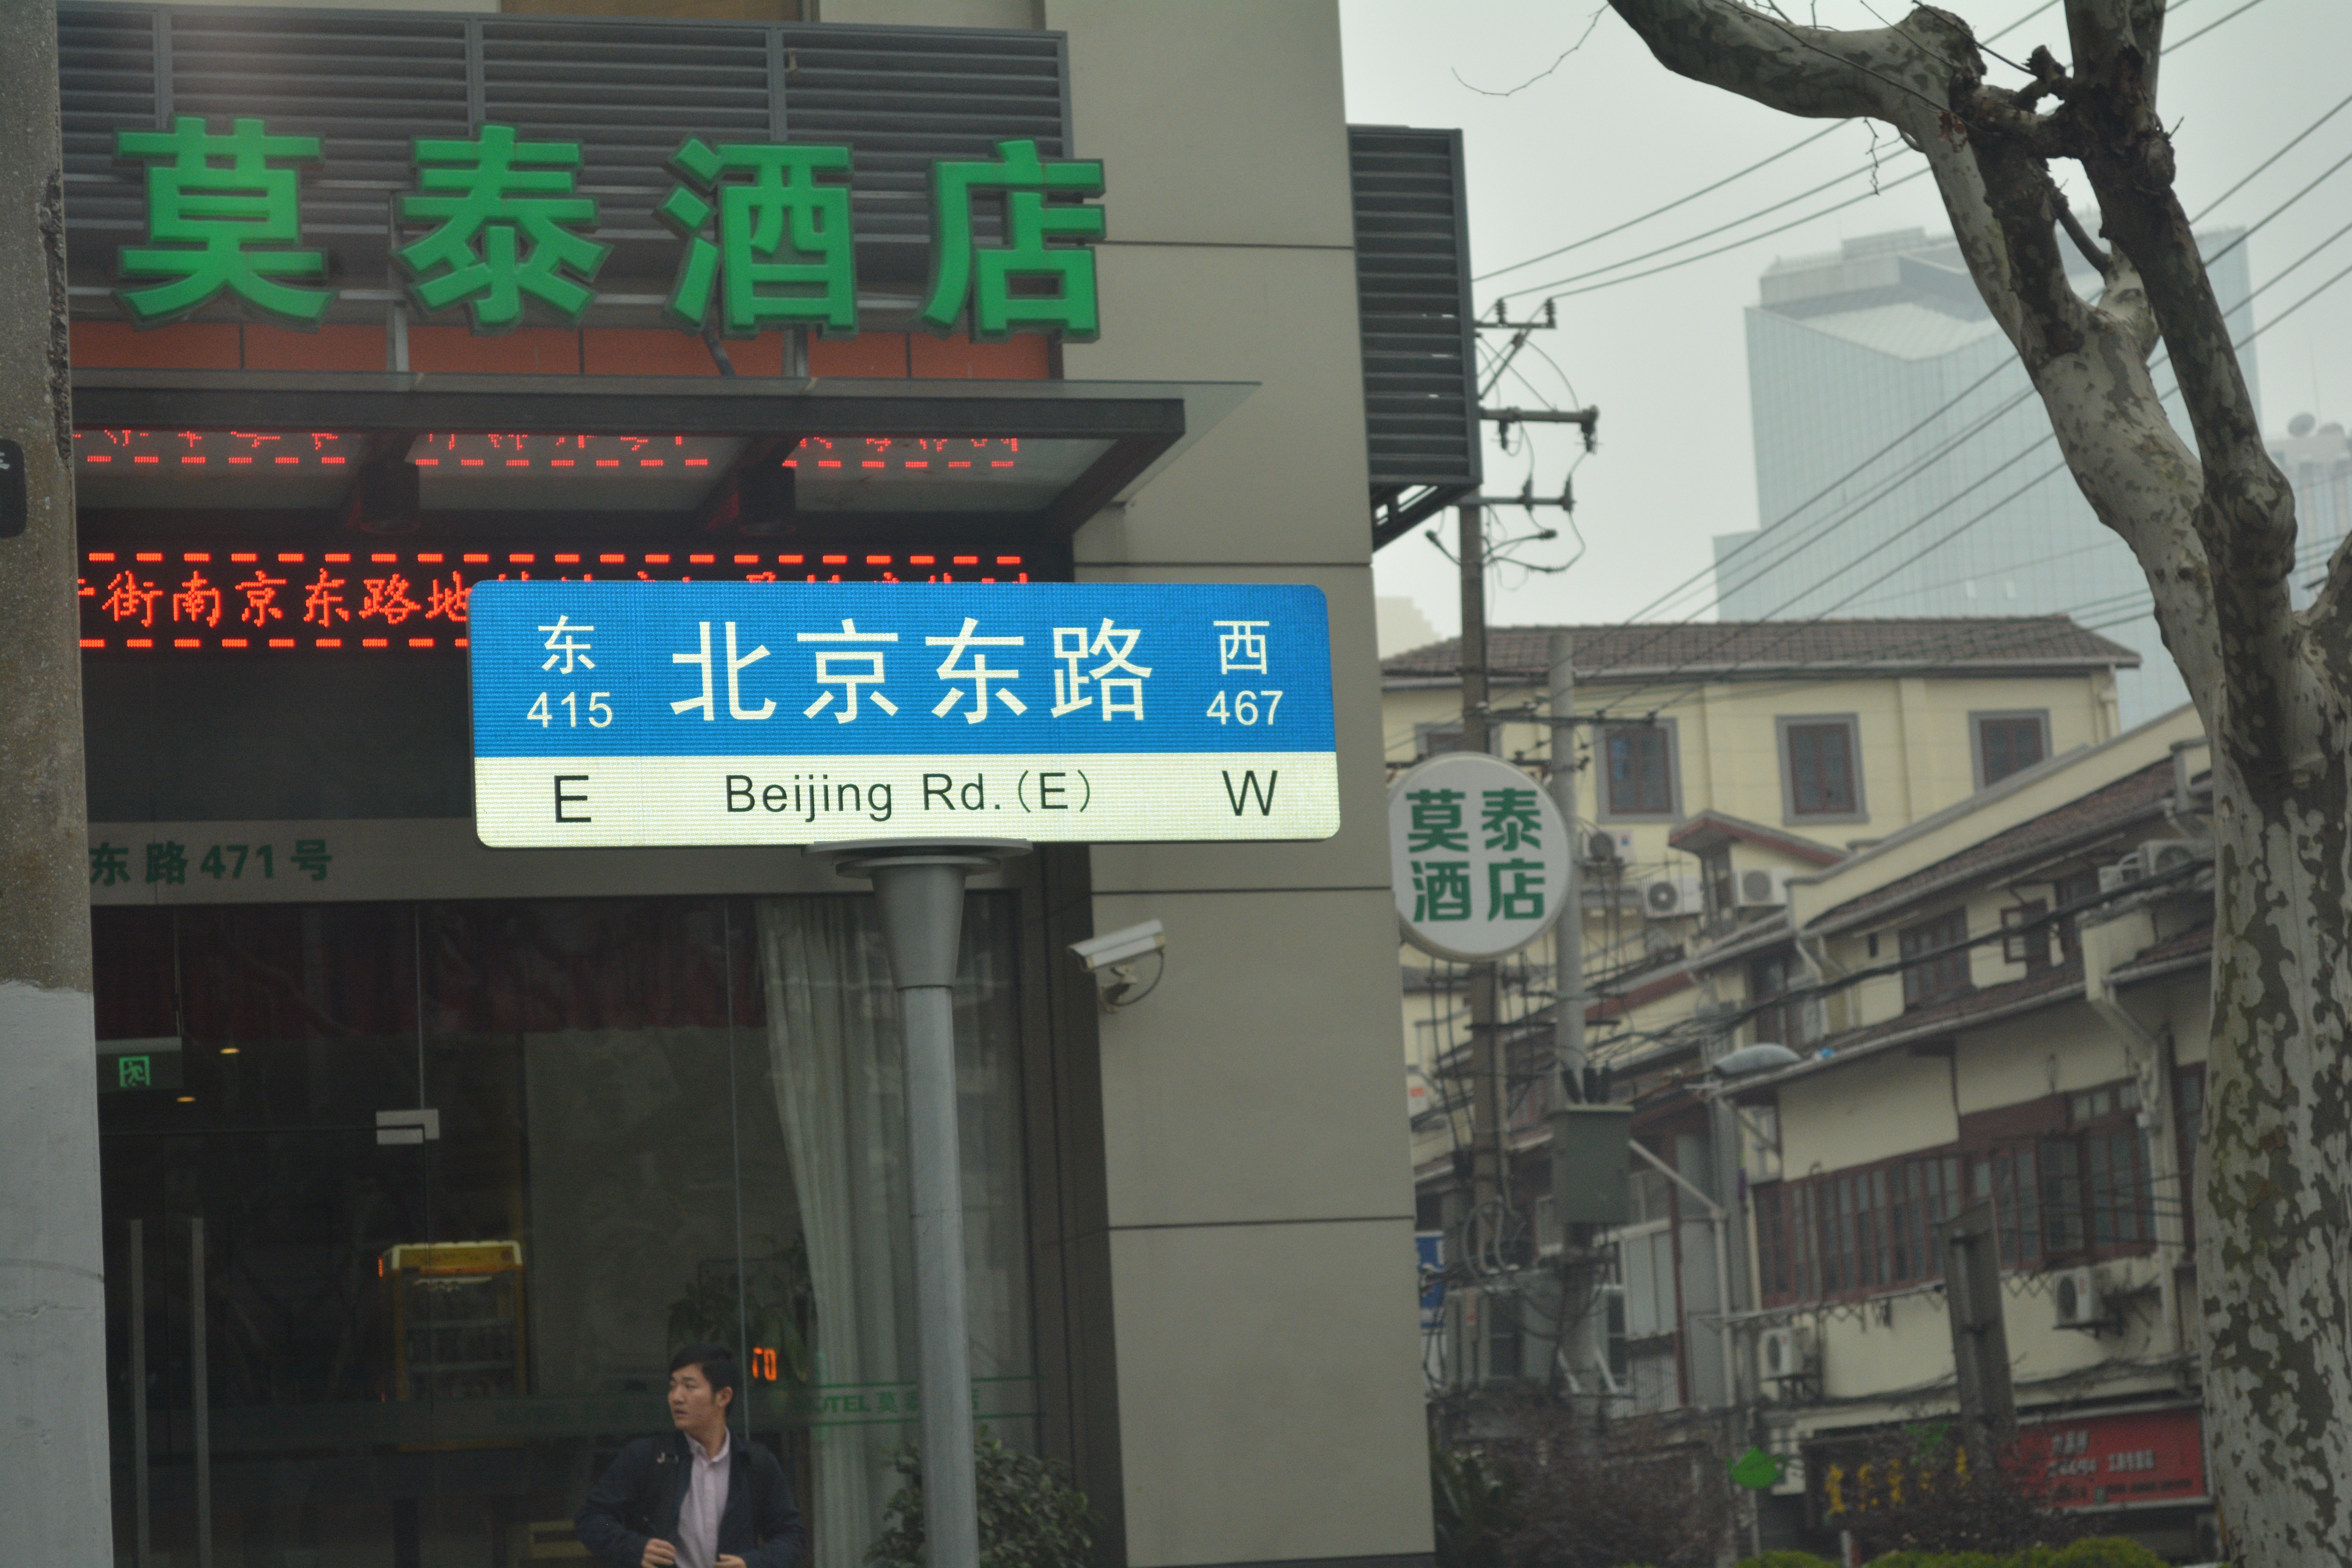
pedestrian, road, street, advertising, downtown, sign, street sign, signage, public transport, infrastructure, urban area, display device